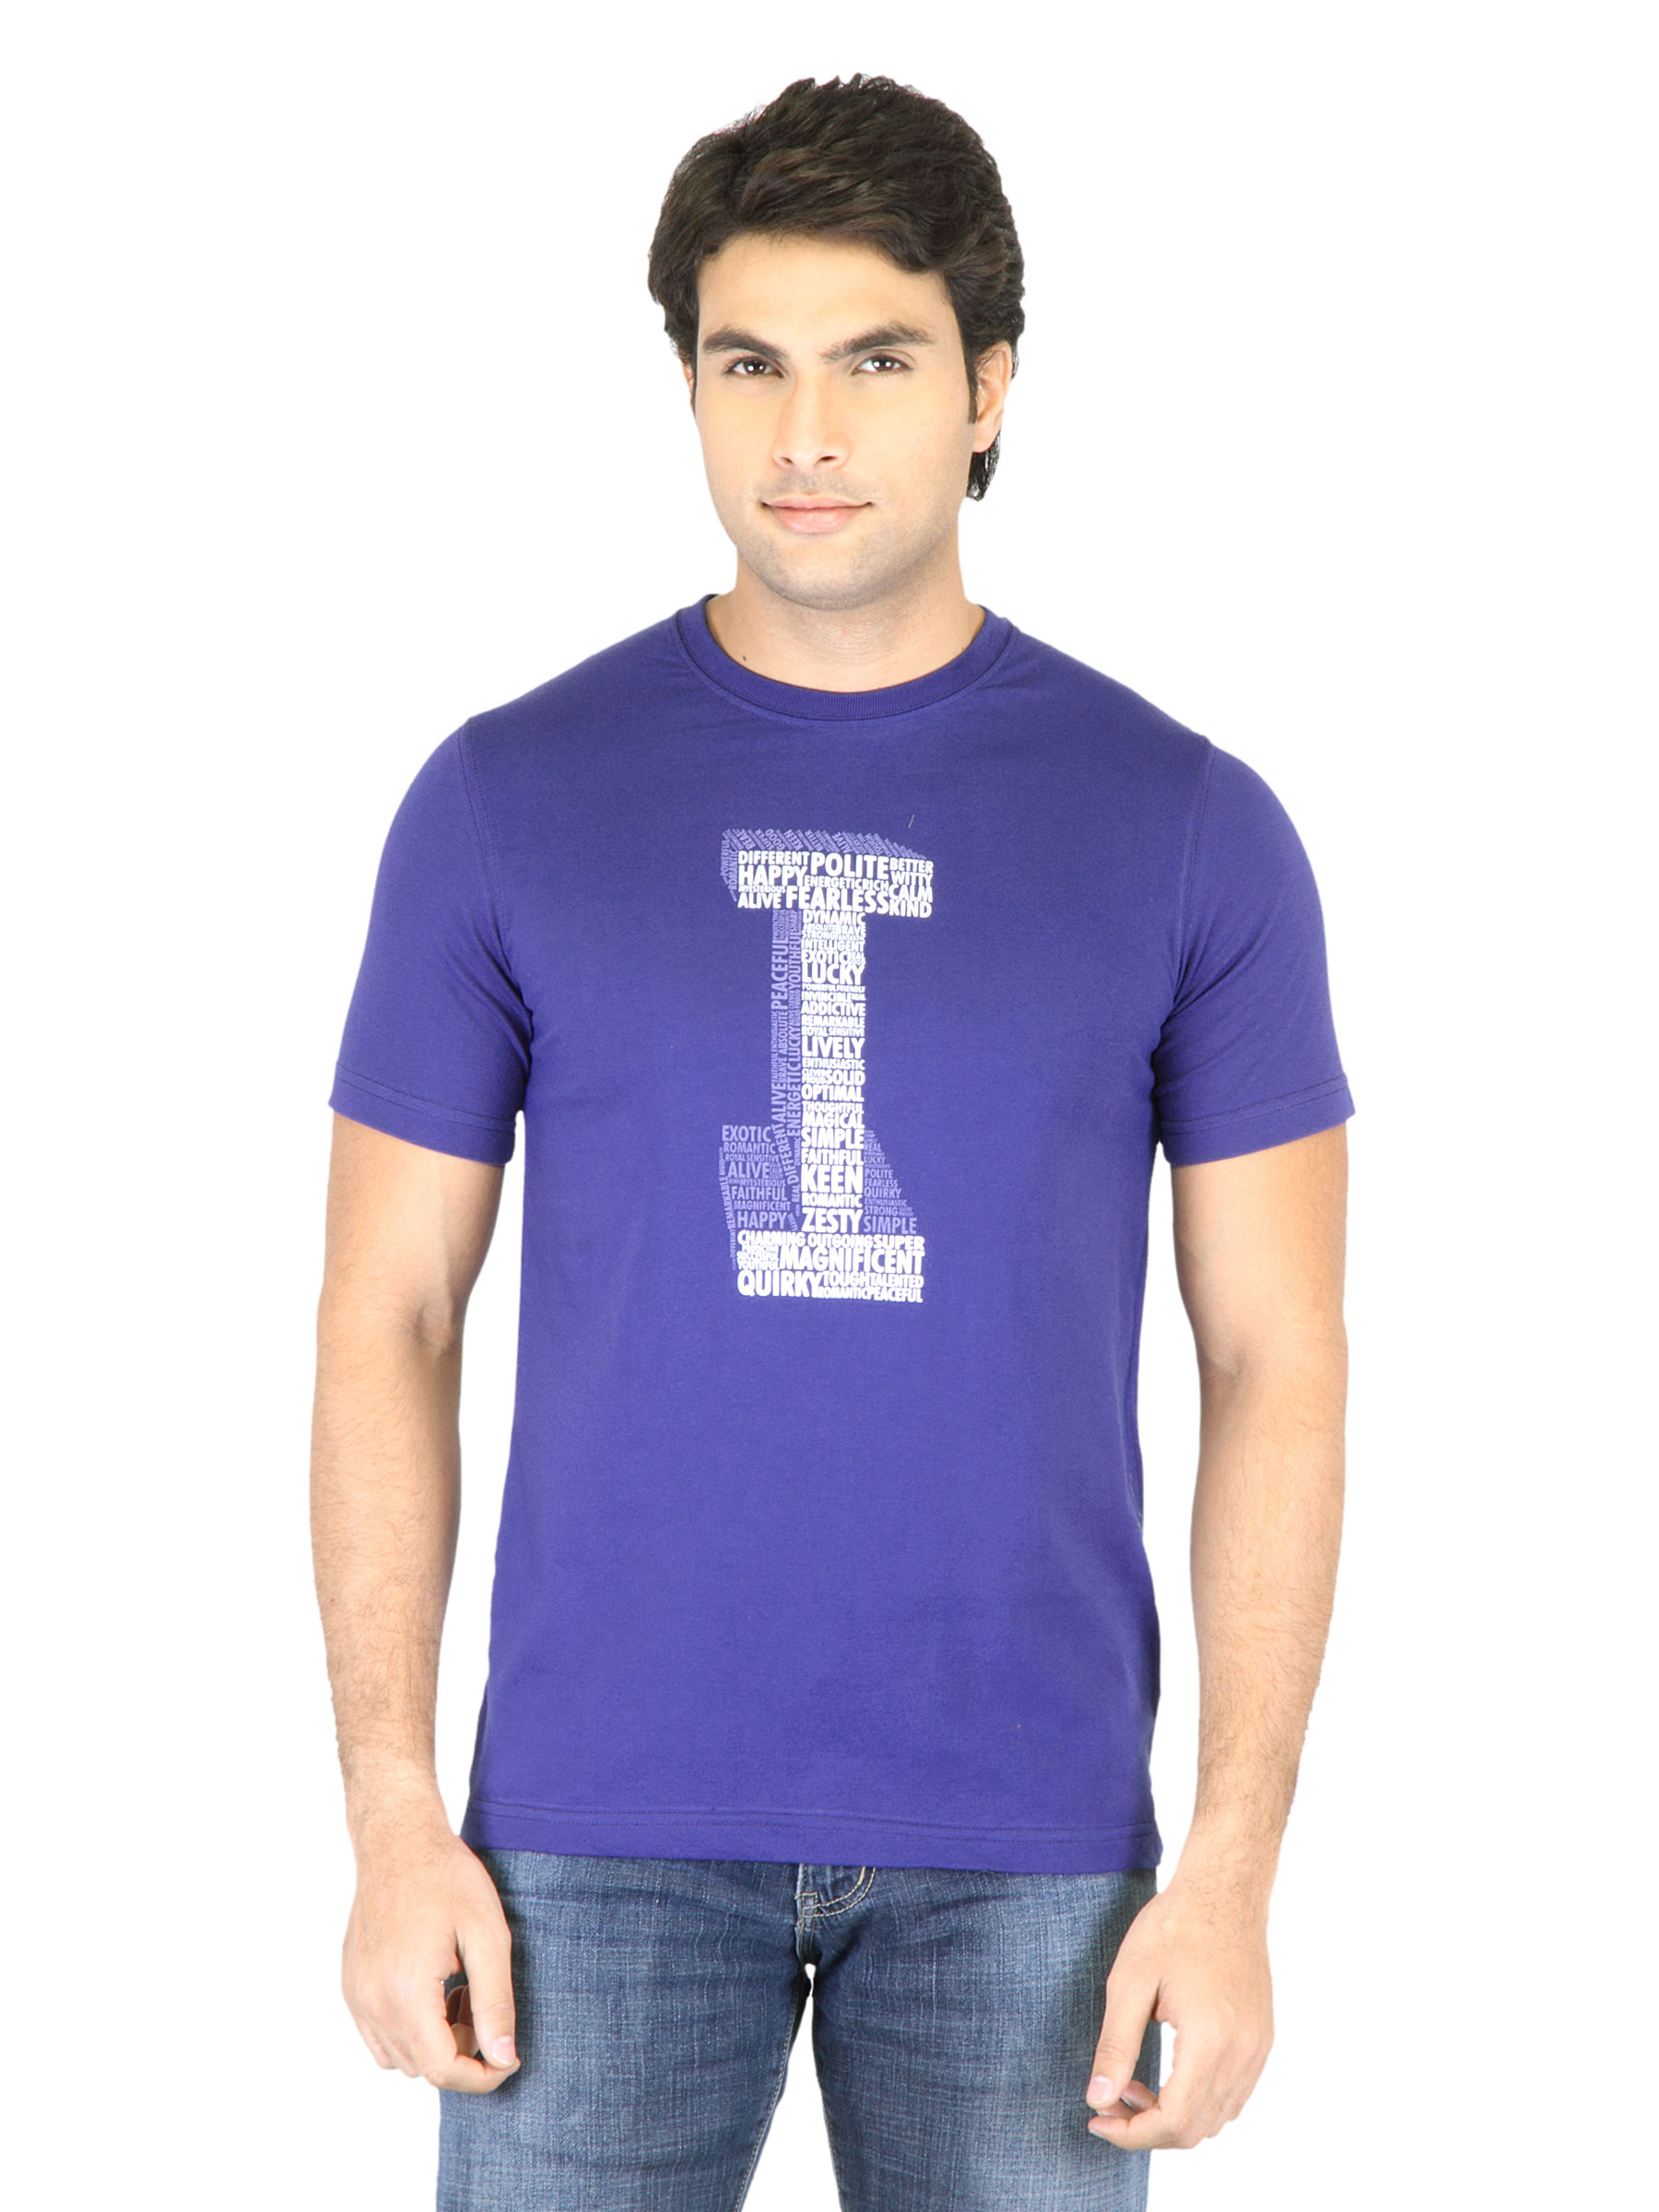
Mark Taylor Men Blue Printed T-shirt
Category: Apparel / Topwear / Tshirts
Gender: Men
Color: Blue
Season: Fall 2011
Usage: Casual